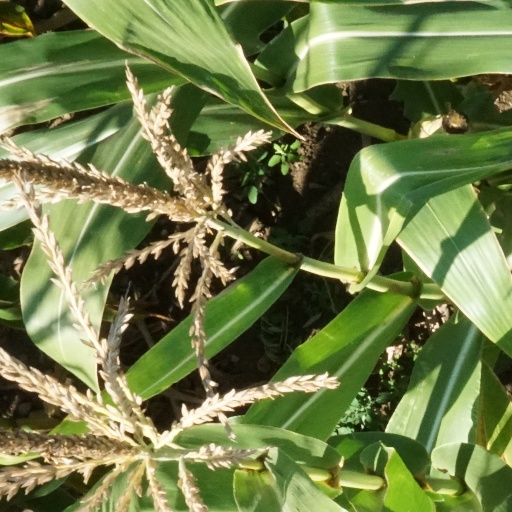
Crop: maize; corn